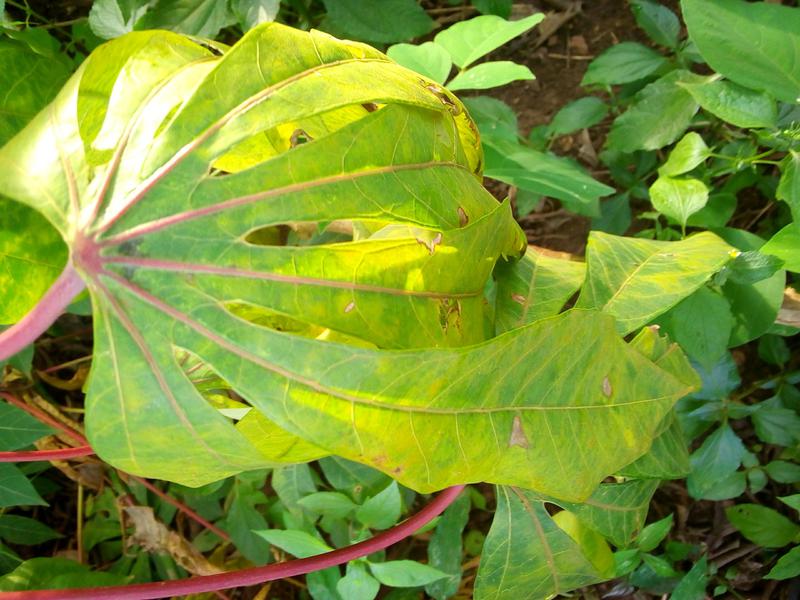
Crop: cassava
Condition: healthy